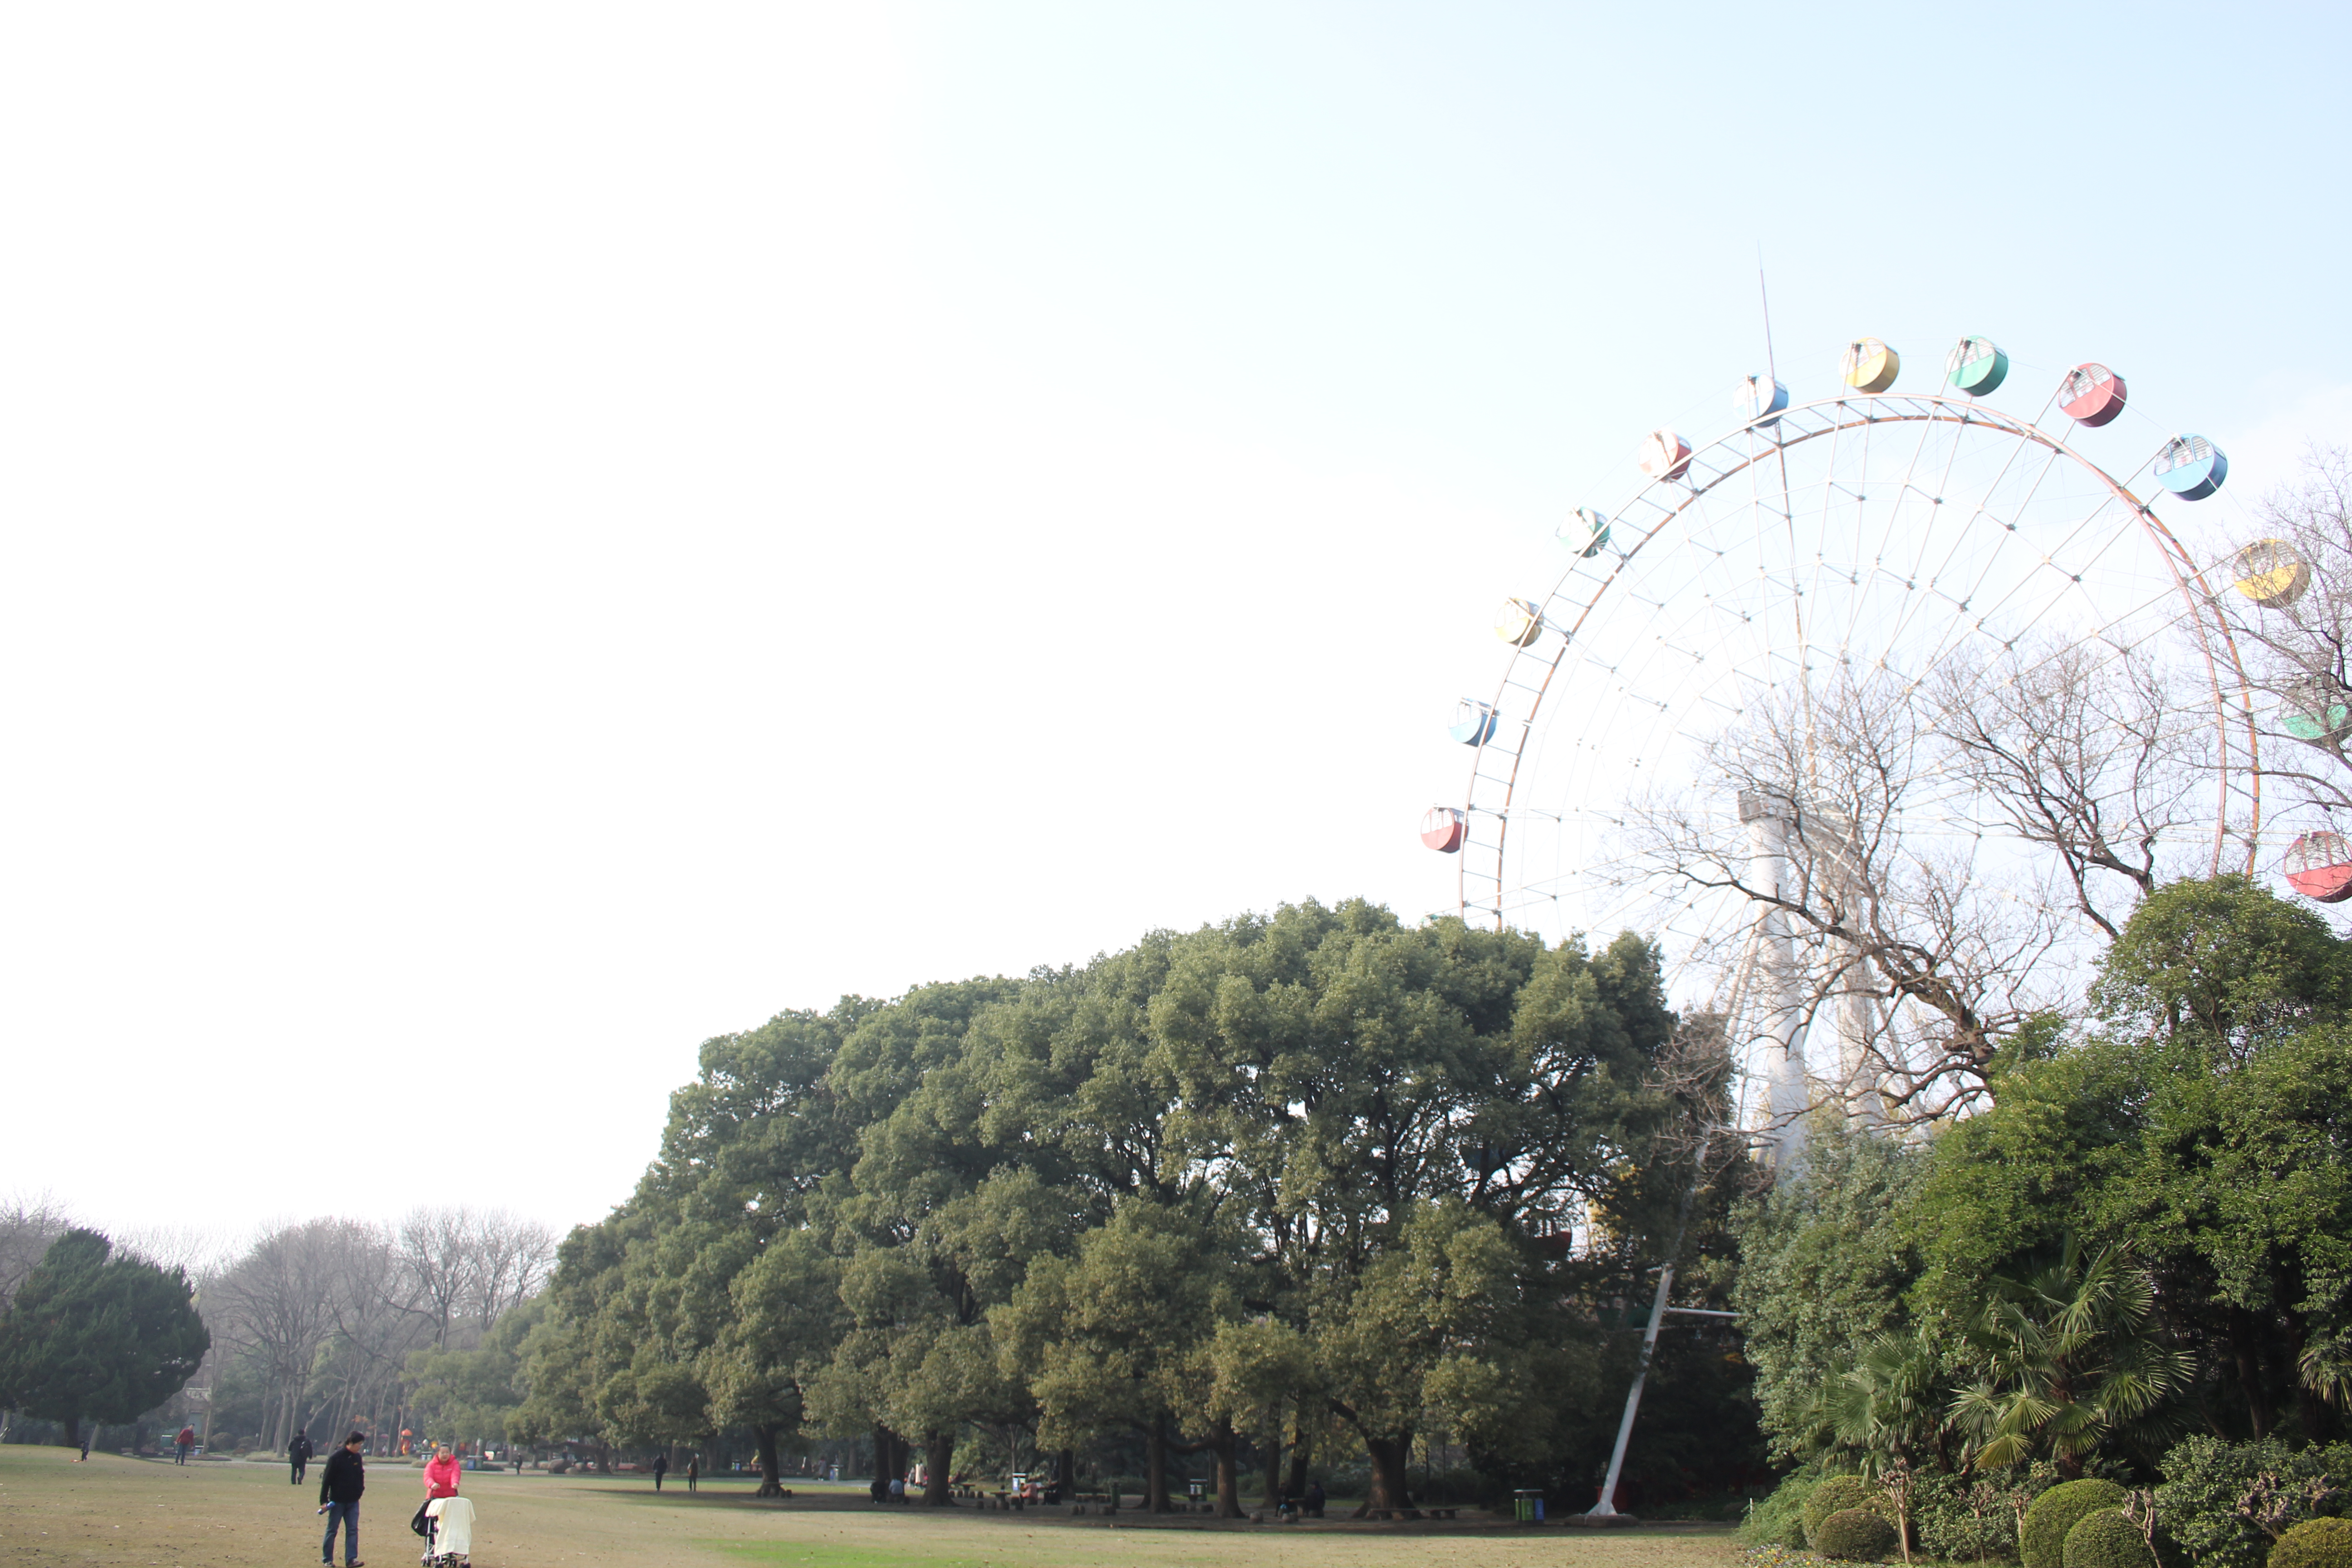
tourism, adventure, Beautiful Places, Pretty Places, environment, Interesting Places, harbin, museums, architecture, art, nature, museum, history, ancient history, china, asia, imperial palace, dynasty, beijing, planning, exhibition, sculpture, map, shanghai, ferris wheel, tourist attraction, sky, tree, recreation, park, fun, grass, amusement ride, amusement park, cloud, plant, leisure, wheel